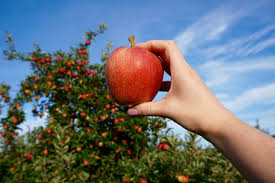
Label: Apple